History of Ohio

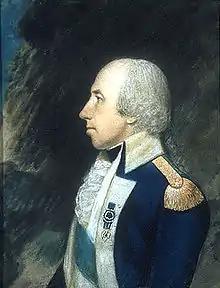
Rufus Putnam by James Sharples Jr.

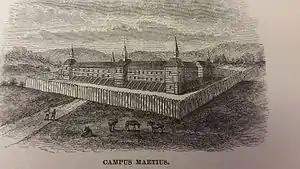
Campus Martius ("Field of Mars" in Latin) was named after the part of Rome of the same name. This site, including the Rufus Putnam House, is now part of the Campus Martius Museum in Marietta, Ohio.

In 1776, the Continental Army had encircled the British garrison in Boston, but could not dislodge it, and a long stalemate ensued. Putnam created a method of building portable fortifications, which were put in place under cover of darkness, along with cannon. This forced the British to evacuate Boston. George Washington was so impressed that he made Putnam his chief engineer. After the war, Putnam and Manasseh Cutler were instrumental in creating the Northwest Ordinance, which opened up the Northwest Territory for settlement. This land was used to serve as compensation for what was owed to Revolutionary War veterans. It was also at Putnam's recommendation that the land would be surveyed and laid out in townships of six miles square. Putnam organized and led the first group of veterans to the territory. They settled at Marietta, Ohio, where they built a large fort called Campus Martius.